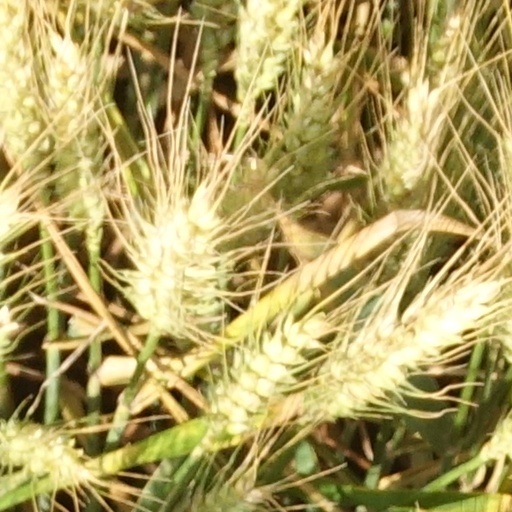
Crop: wheat